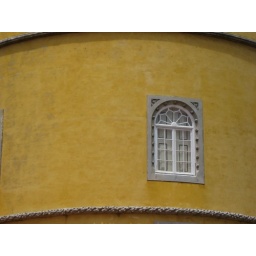
Window in the yellow wall